Porto School (architecture)

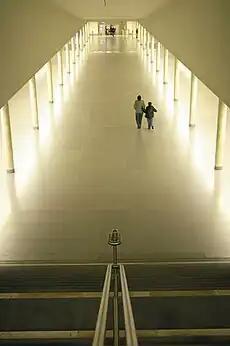
São Bento metro station, designed by Álvaro Siza Vieira

The Porto School is a movement of modern and contemporary architecture in Portugal. Grounded in the teaching at the Porto School of Fine Arts and the Porto School of Architecture, it is one of the most influential architectural movements in the history of Portuguese architecture. Its main figures, Fernando Távora, Álvaro Siza Vieira, and Eduardo Souto de Moura are some of the most globally renowned Portuguese architects.